Bone resorption

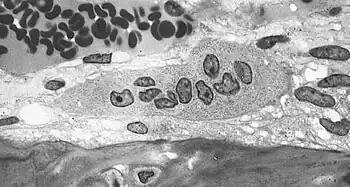
Light micrograph of an osteoclast displaying typical distinguishing characteristics: a large cell with multiple nuclei and a "foamy" cytosol.

Bone resorption is resorption of bone tissue, that is, the process by which osteoclasts break down the tissue in bones and release the minerals, resulting in a transfer of calcium from bone tissue to the blood.